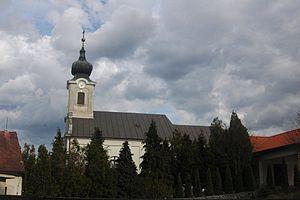
Cerová est un village de Slovaquie situé dans la région de Trnava.